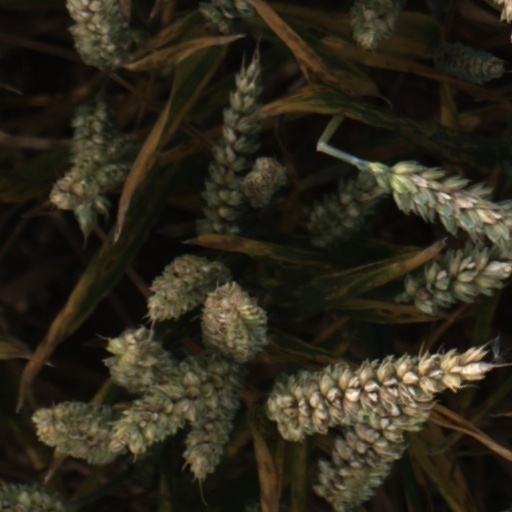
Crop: wheat